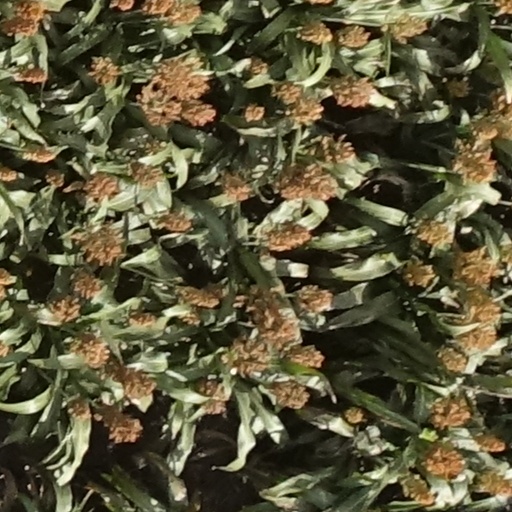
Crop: sorghum